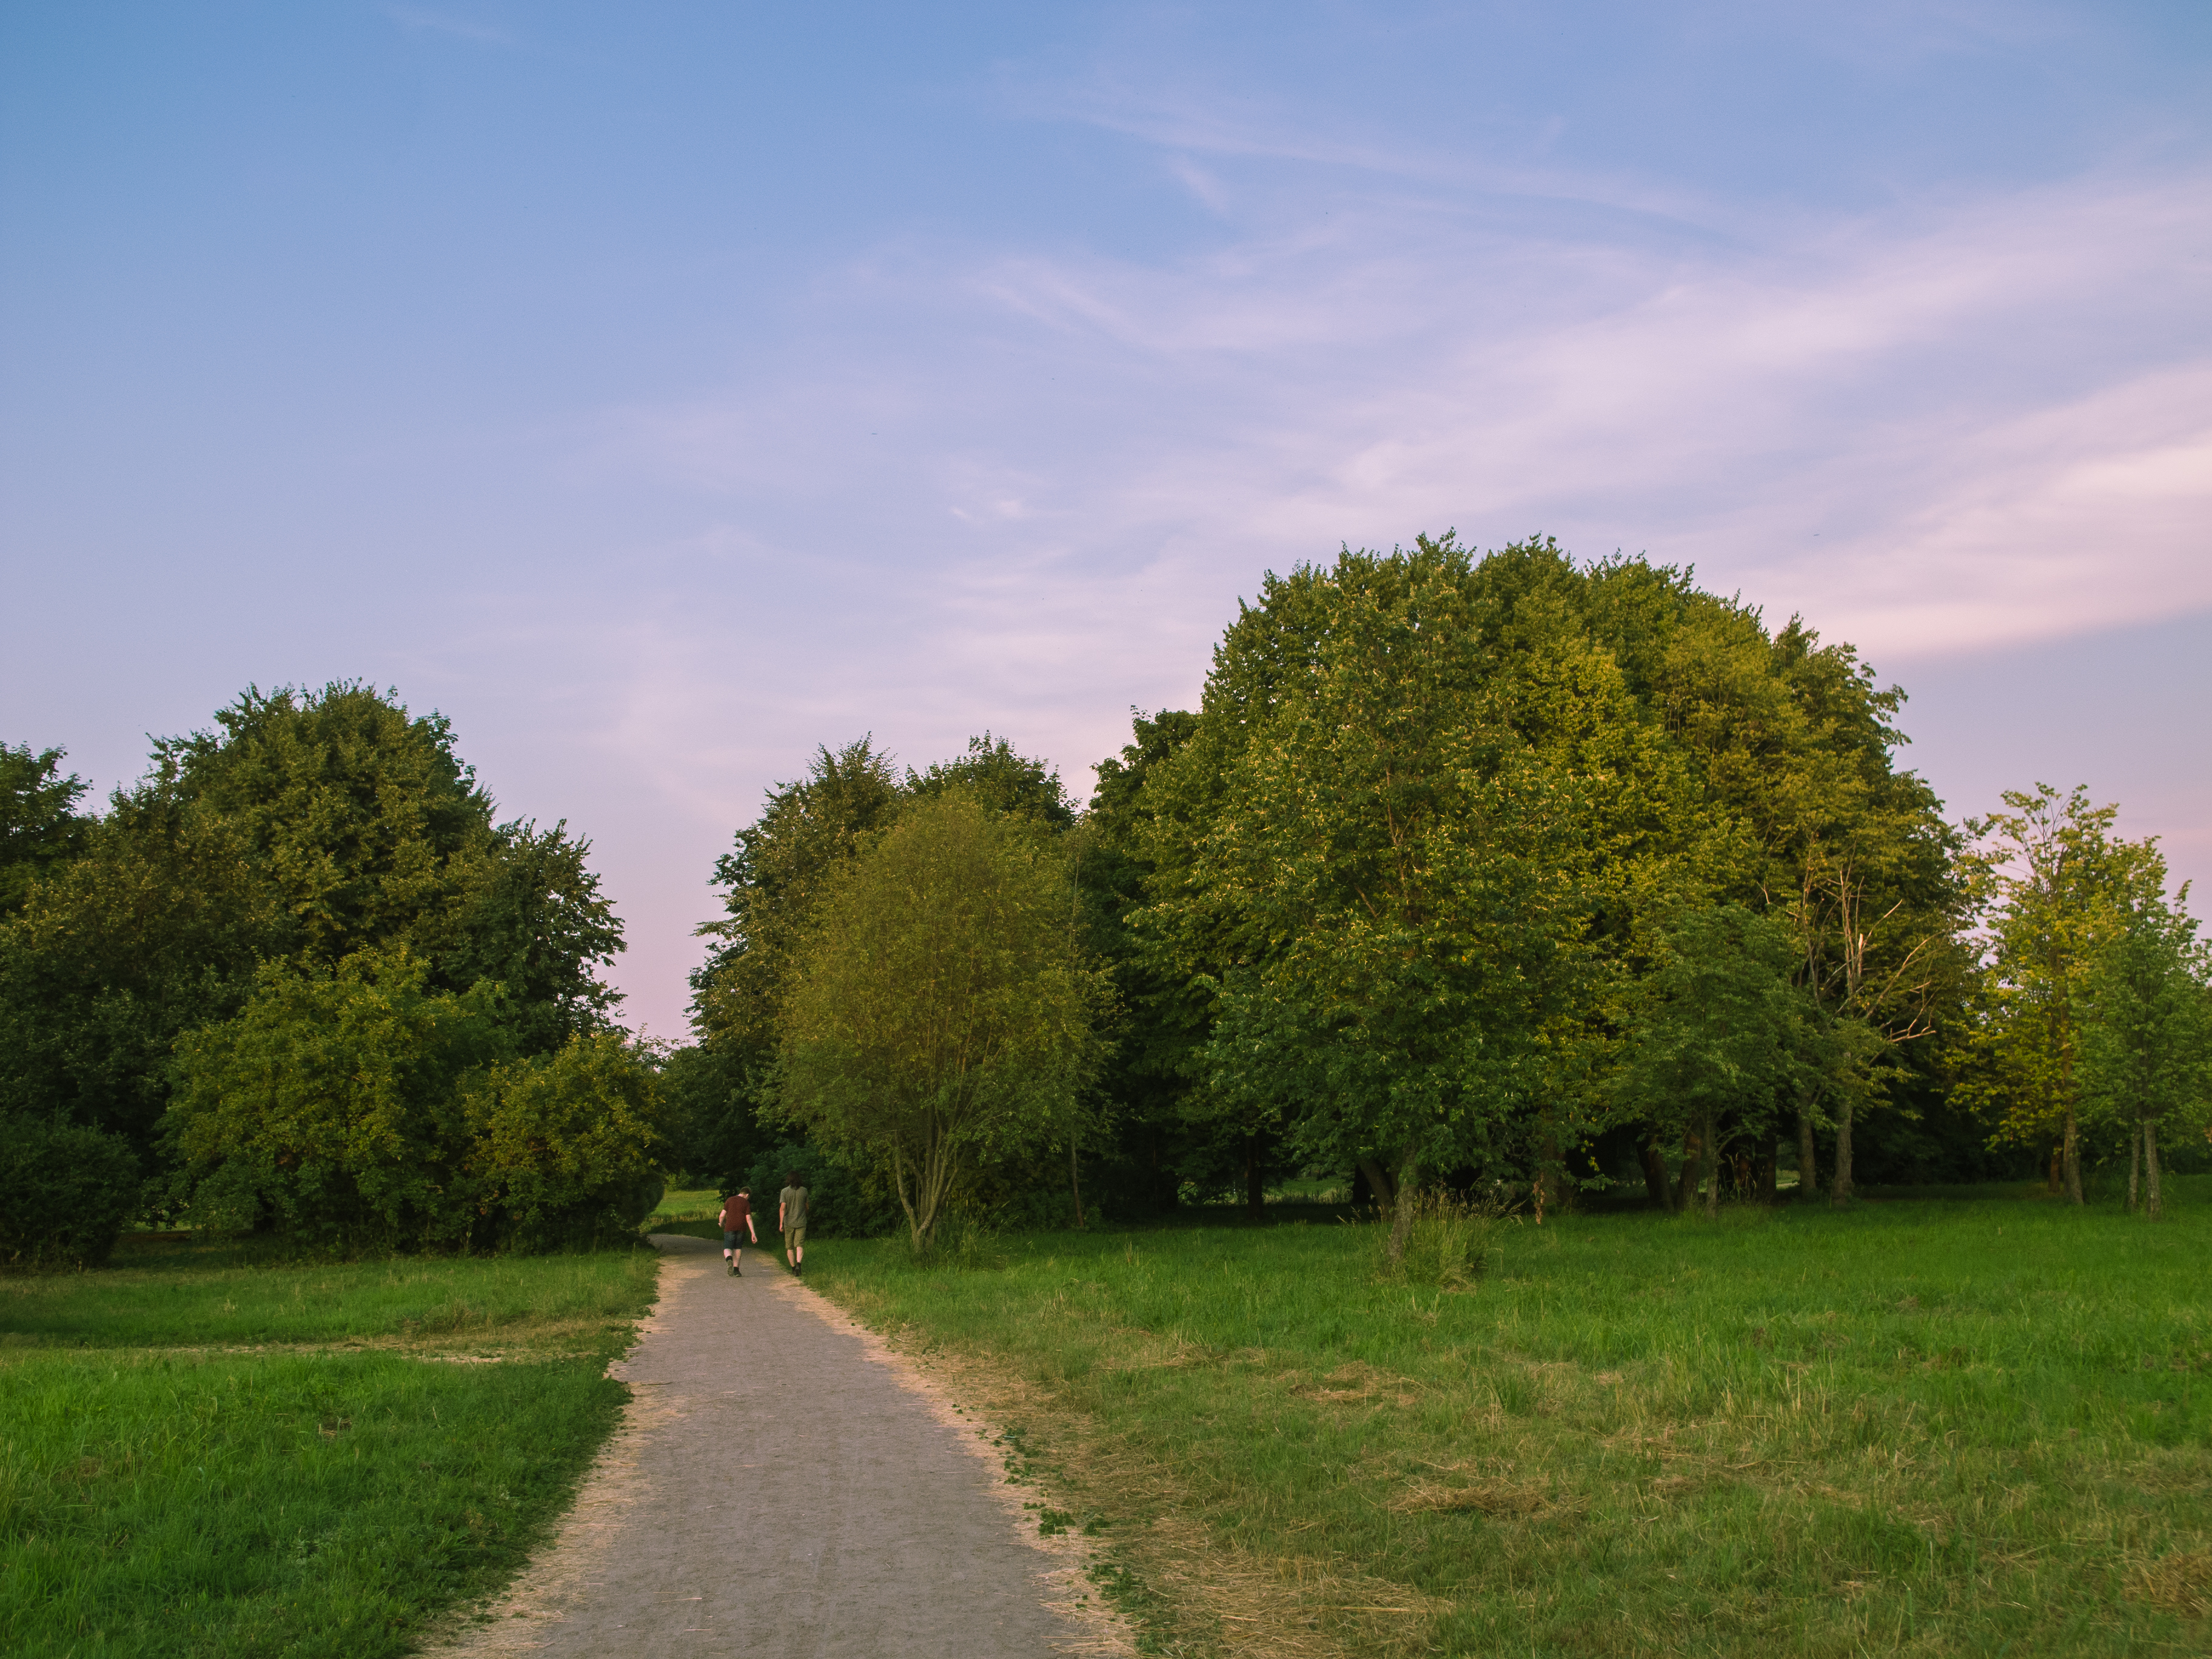
images, cloud, sky, plant, natural landscape, vegetation, tree, road surface, sunlight, land lot, asphalt, grass, woody plant, shrub, landscape, grassland, plain, road, Tints and shades, People in nature, meadow, forest, prairie, field, lawn, wood, dirt road, pasture, cumulus, horizon, plantation, wilderness, house, path, woodland, nature reserve, trail, lane, garden, hill, symmetry, temperate broadleaf and mixed forest, soil, wildlife, farm, walking, recreation, landscaping, grove, shadow, park